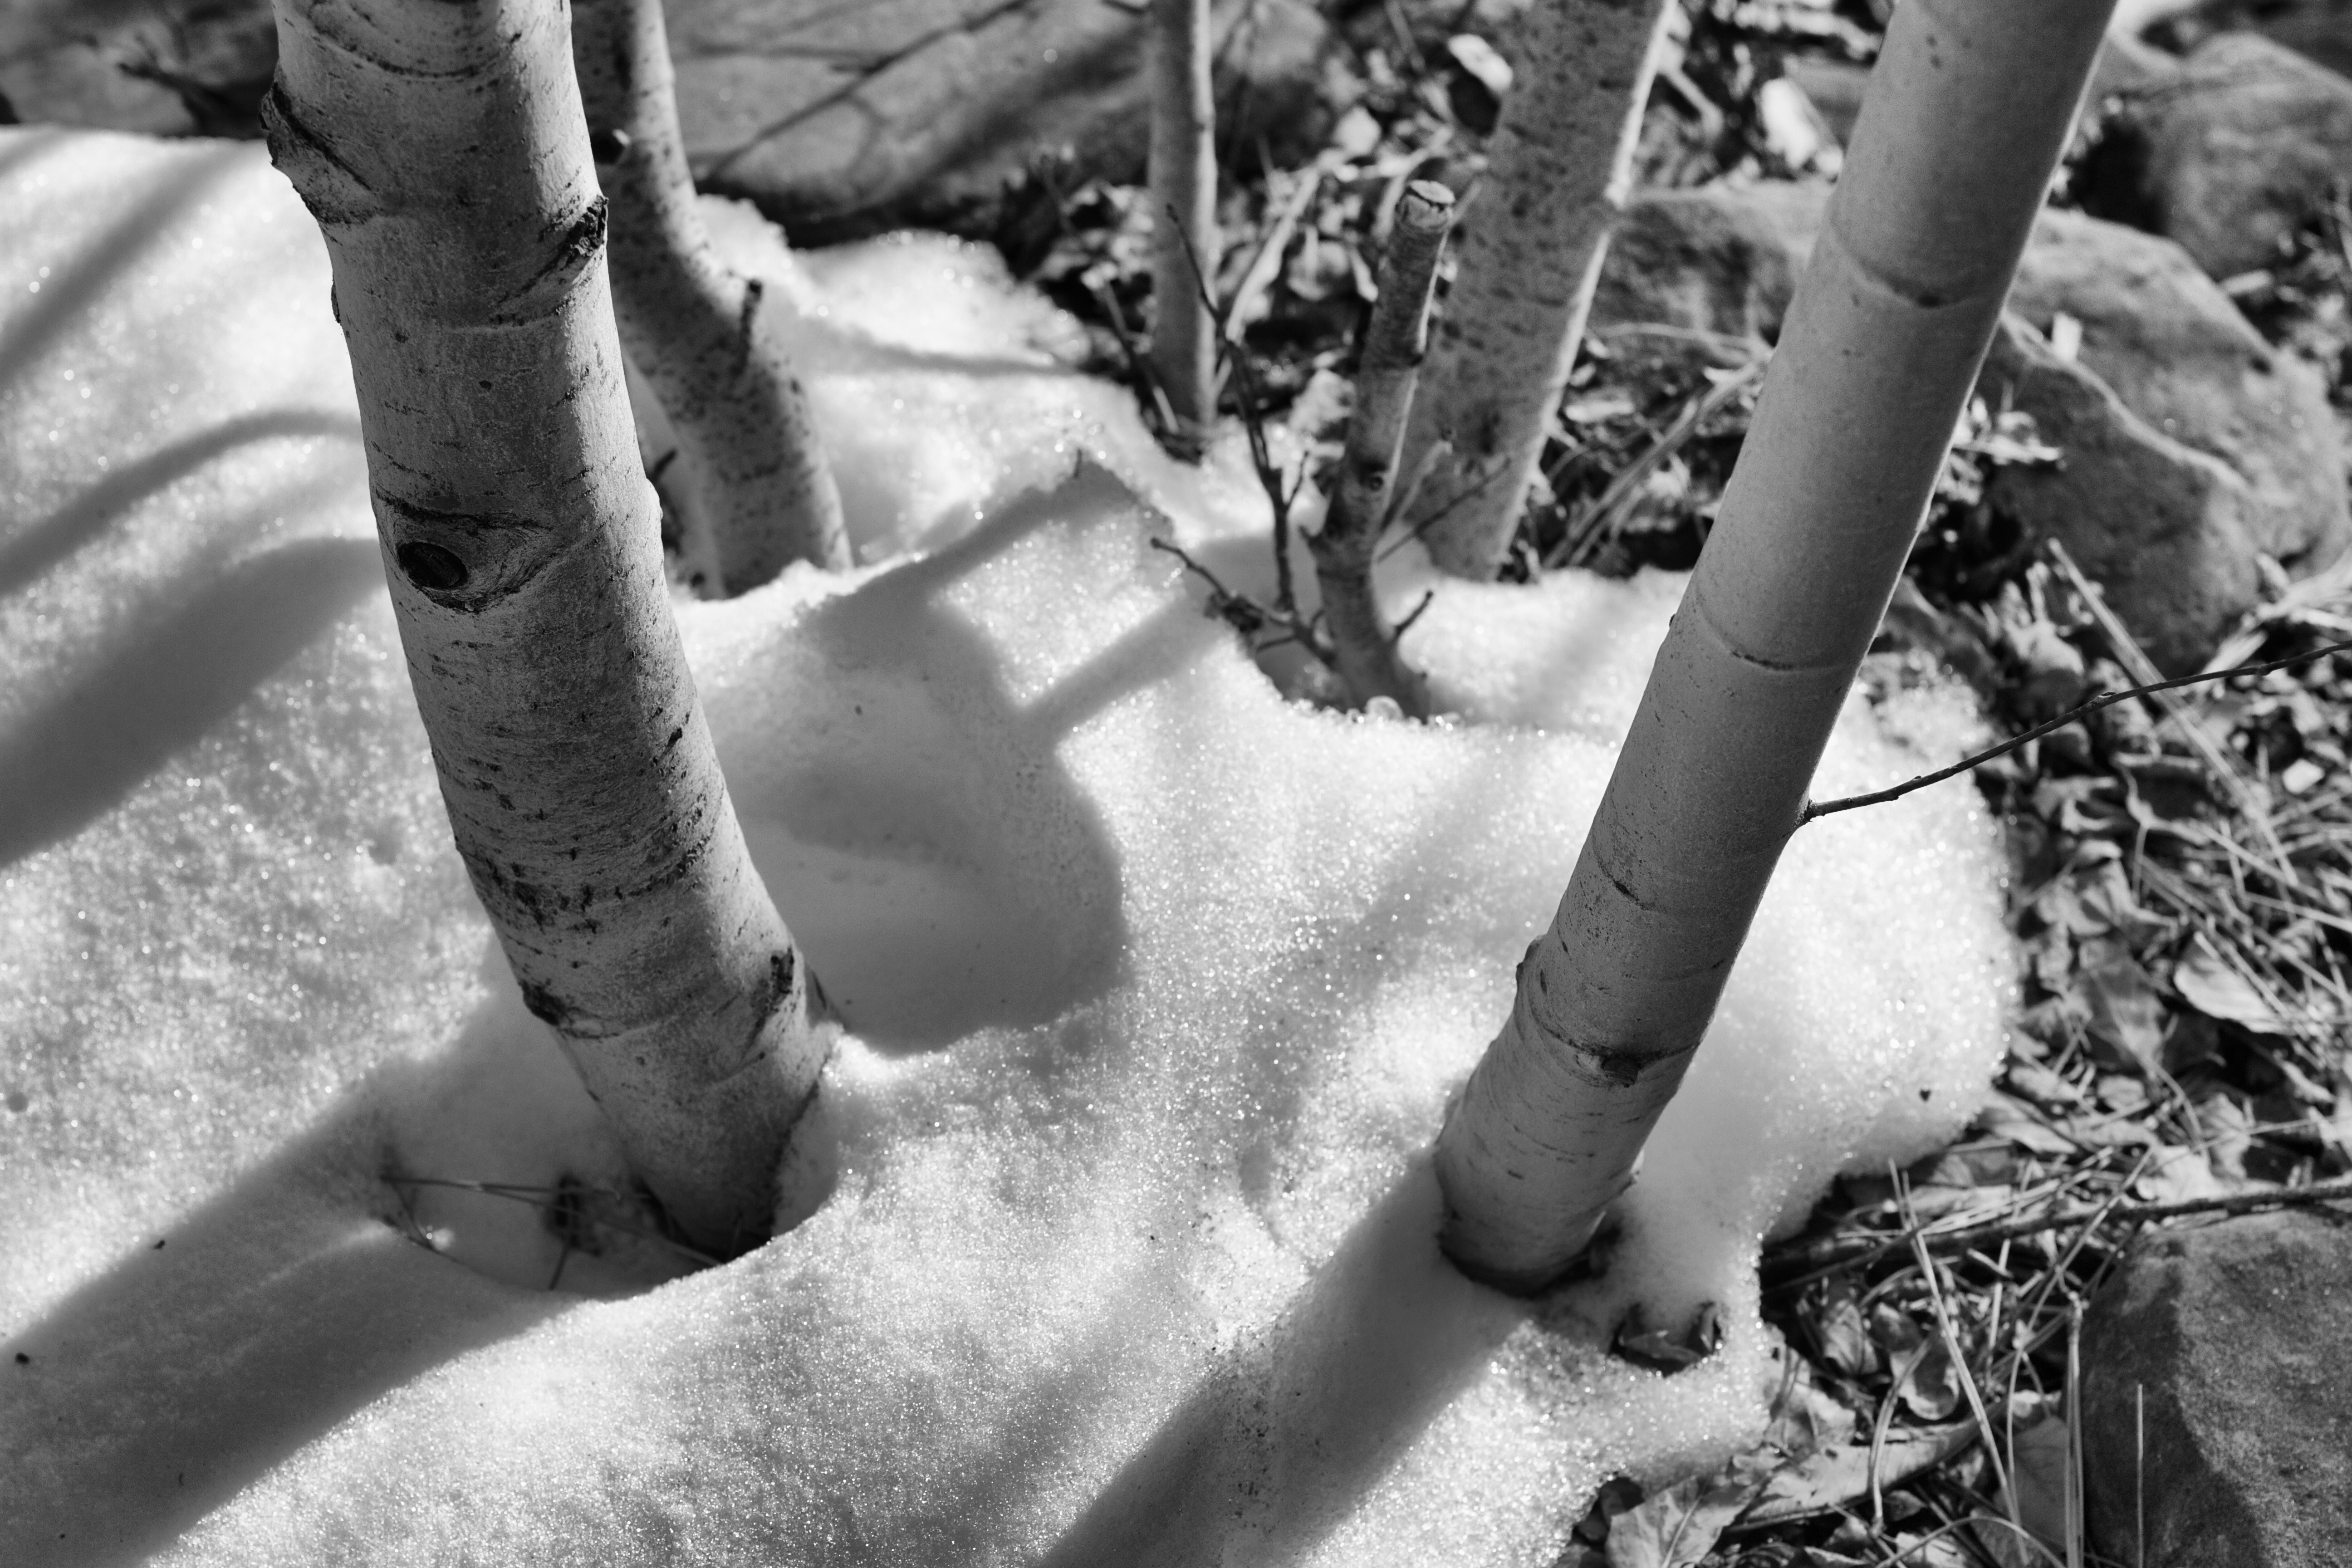
hand, black and white, white, photography, leg, spring, black, monochrome, season, close up, bw, photograph, beauty, aspen, monochrome photography